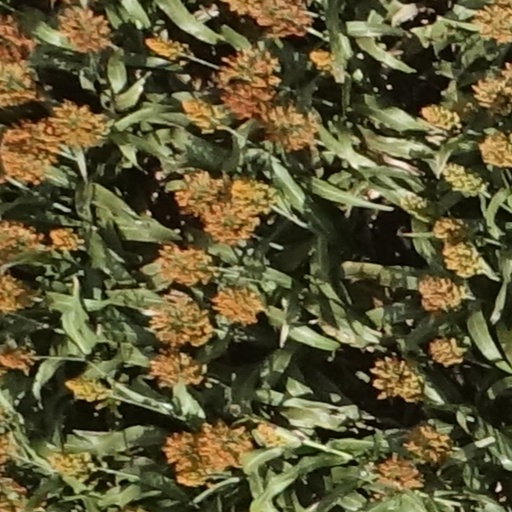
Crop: sorghum